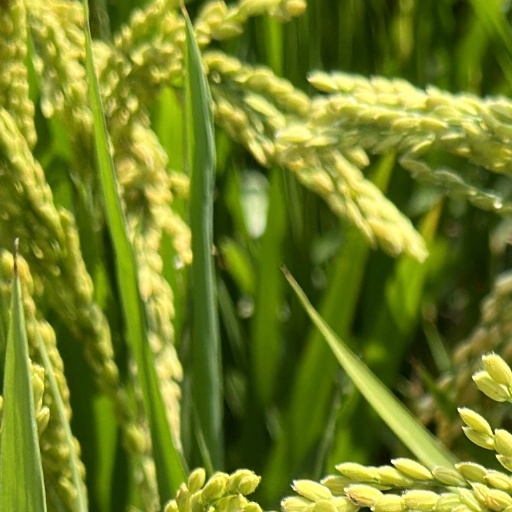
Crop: rice